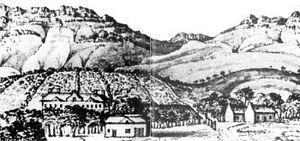
La viticulture en Afrique du Sud s'est développée à partir du XVIIᵉ siècle. Elle a pris son ampleur grâce à l'arrivée de deux-cents huguenots français. Actuellement, la qualité des vins est très inégale et les rendements varient de 20 à 350 hectolitres par hectare. La viticulture d'Afrique du Sud est la seizième du monde pour la superficie et la septième en volume. Les districts de Stellenbosch et de Paarl fournissent 45 % de la production de vin.